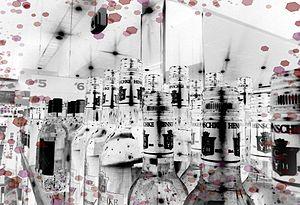
Le delirium tremens est un trouble neurologique sévère décrit pour la première fois en 1813, lié au syndrome de sevrage alcoolique. Il s'agit d'un état d'agitation avec fièvre, tremblements, onirisme et trouble de la conscience, propre à l'intoxication alcoolique. Le delirium tremens survient uniquement chez les alcooliques au cours d'un sevrage d'alcool non contrôlé par un traitement efficace du sevrage. Les benzodiazépines servent habituellement de traitement contre ce type de trouble neurologique.